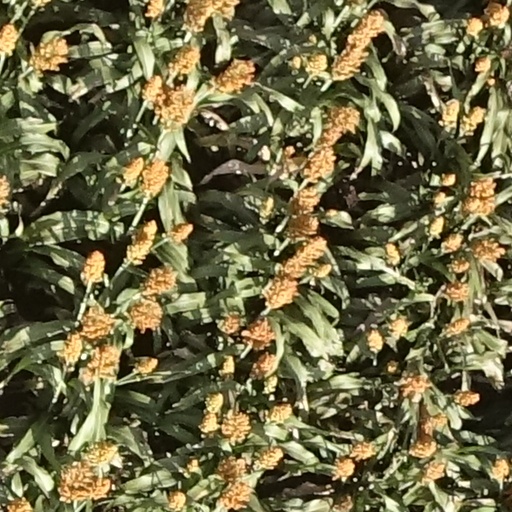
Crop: sorghum